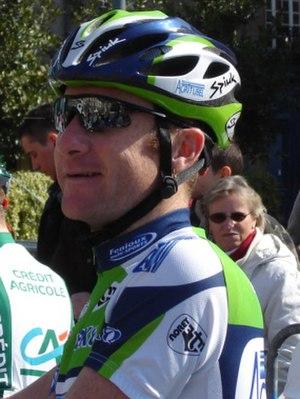
Nicolas Jalabert au GP de Rennes 2007
Nicolas Jalabert, né le 13 avril 1973 à Mazamet, est un cycliste français. Professionnel de 1995 à 2009, il prend sa retraite à l'issue de Paris-Tours, course qui coïncide avec l'arrêt de son équipe Agritubel. Il est le frère de Laurent Jalabert. En novembre 2009, il lance une activité de coaching sportif pour les cyclistes amateurs et professionnels.